Space Mountain

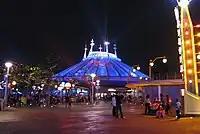
Space Mountain prior to "Star Wars" "Hyperspace" retheming (Hong Kong Disneyland)

Space Mountain at Hong Kong Disneyland was based on the refurbished Space Mountain at Disneyland, with a similar soundtrack and the same layout. It also featured new show elements not presented in the refurbished California version (i.e. a "hyperspeed" tunnel). It did not feature the Rockin' Space Mountain configuration that was featured in Disneyland's Space Mountain in 2007.